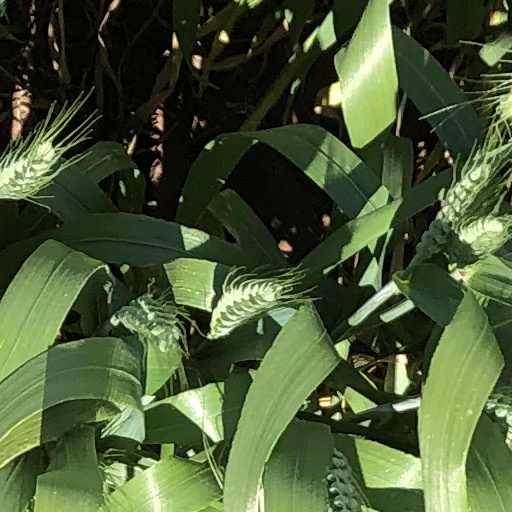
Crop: wheat